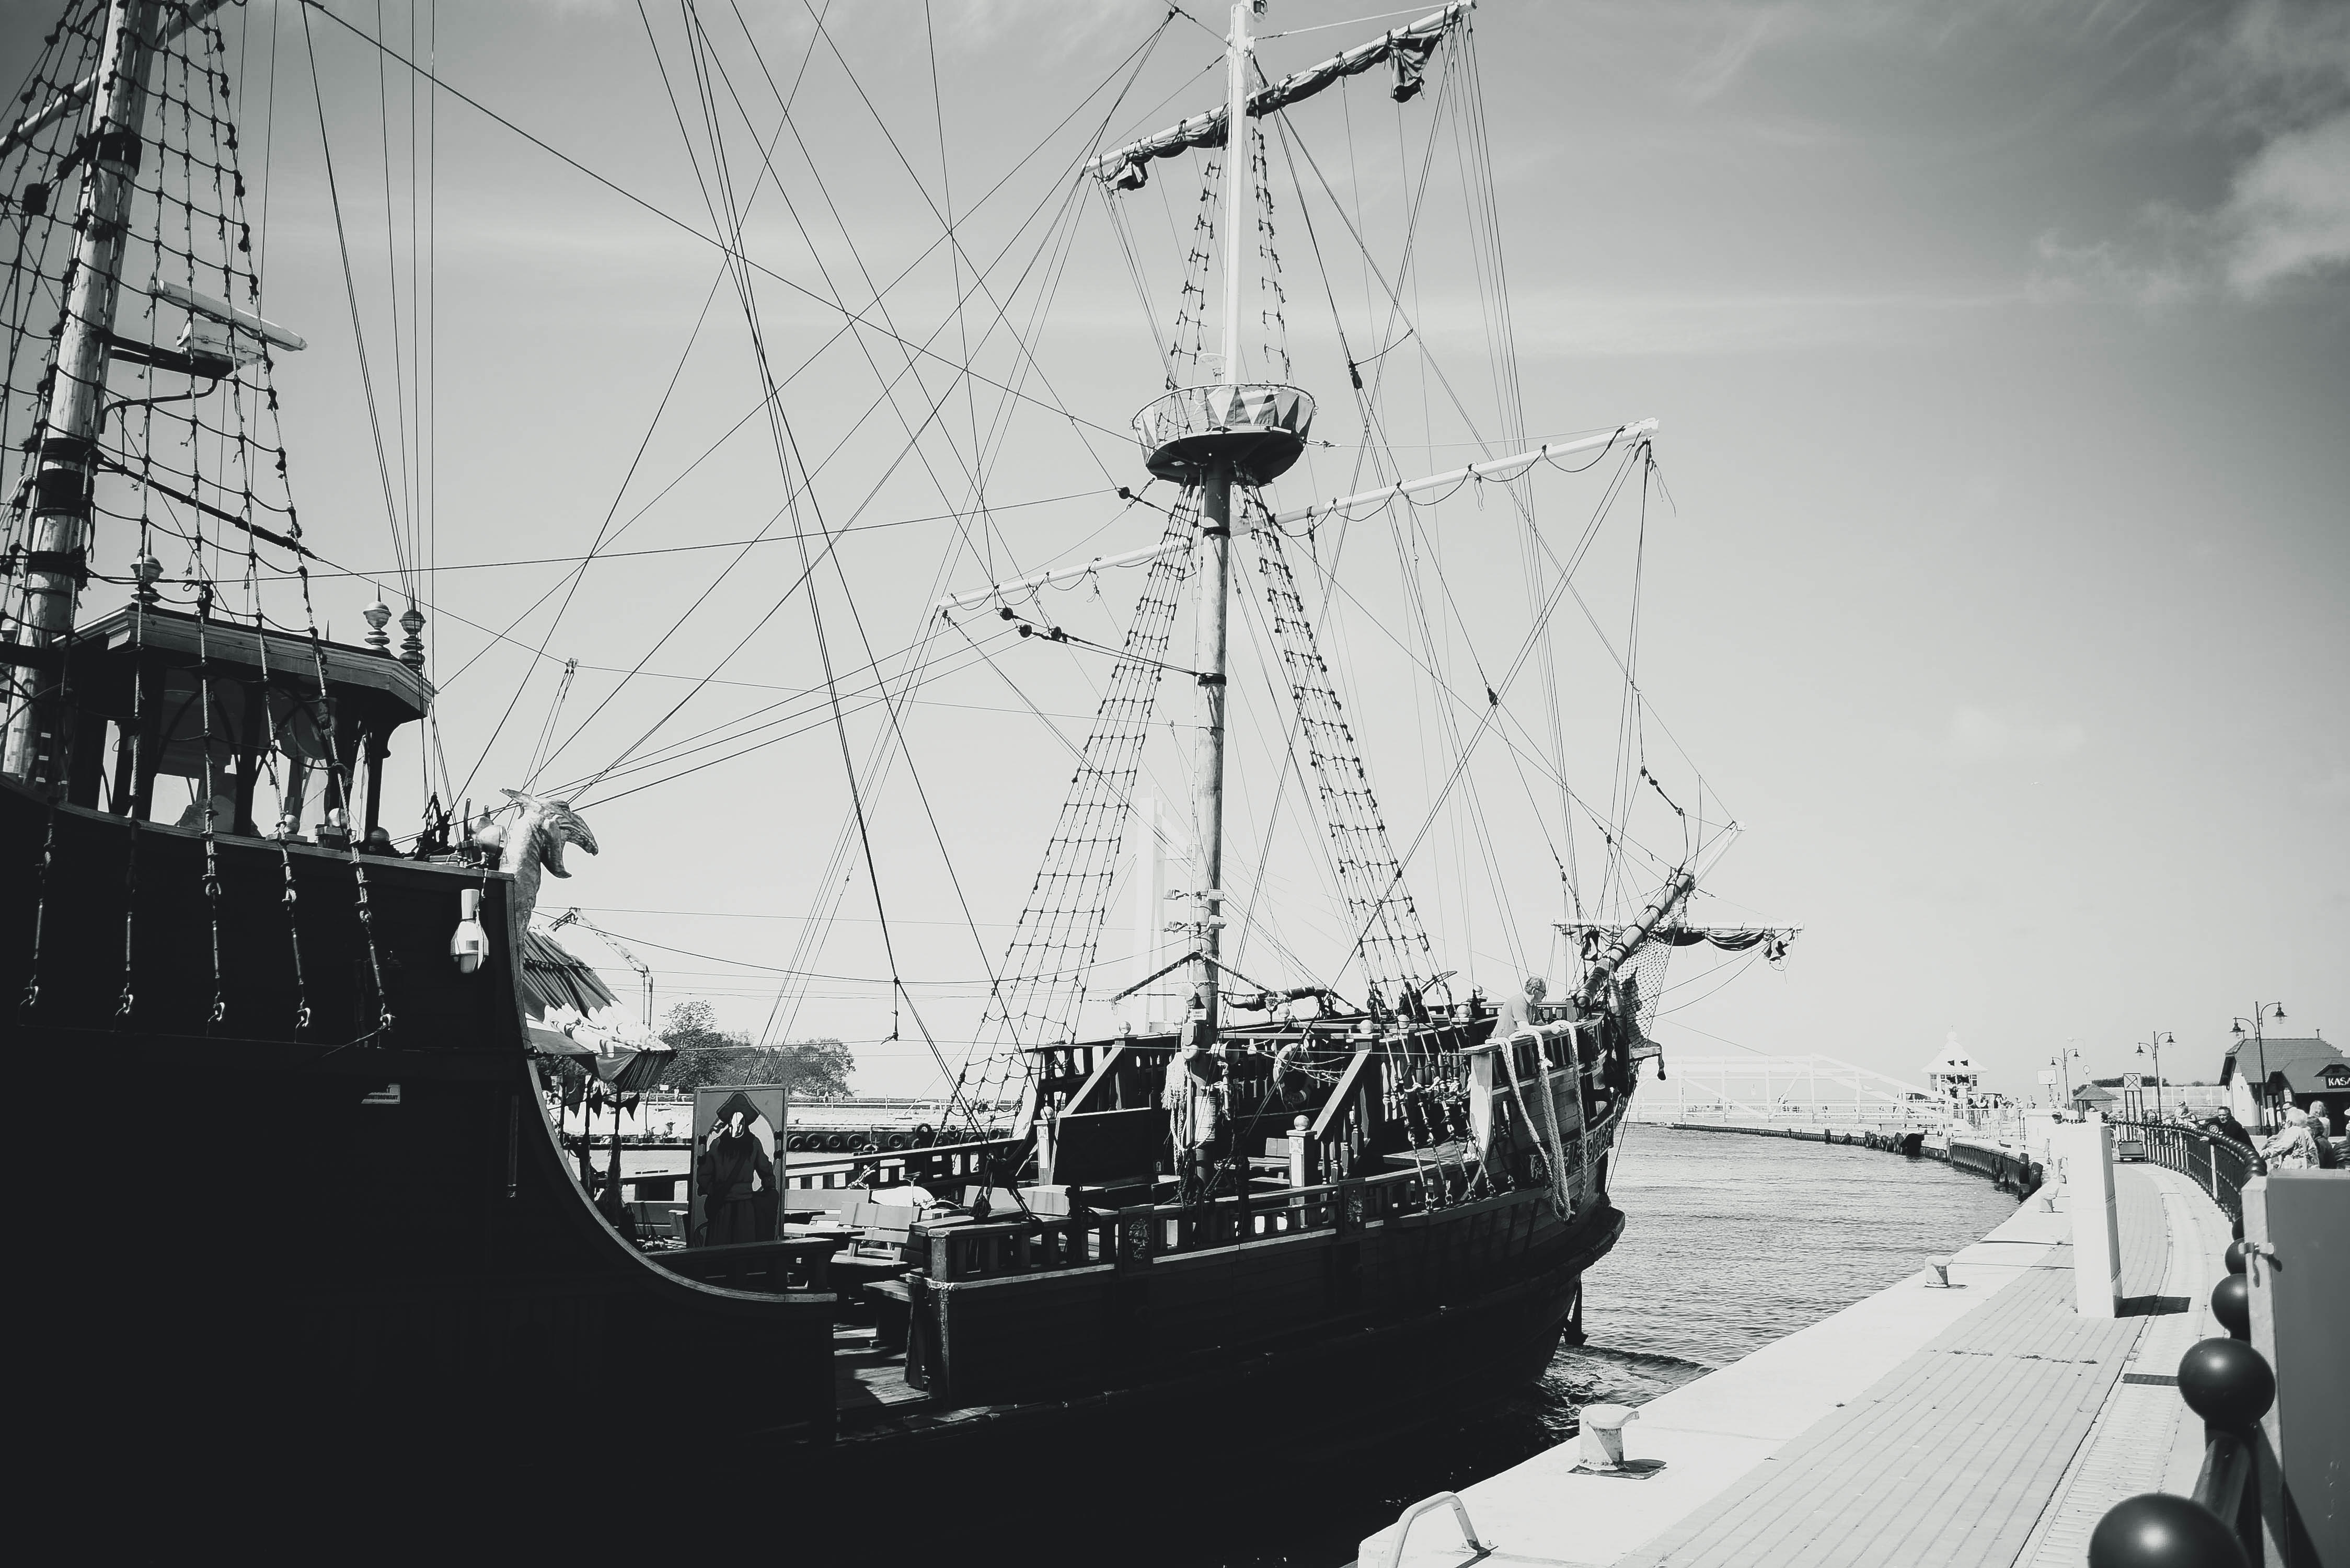
black and white, boat, ship, vehicle, mast, monochrome, watercraft, windjammer, frigate, sailing ship, tall ship, galleon, ocean liner, monochrome photography